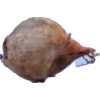
Label: onion